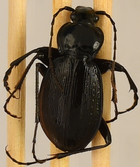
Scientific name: Carabus goryi
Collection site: Mountain Lake Biological Station NEON (MLBS), plot MLBS_009